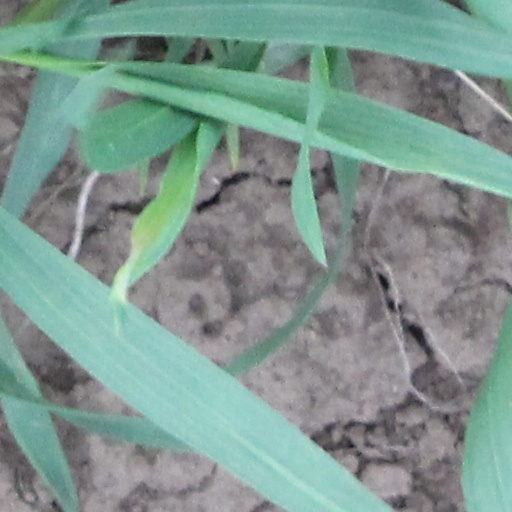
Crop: wheat